NCAA Final Four 2001

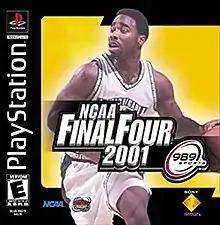
Cover featuring Mateen Cleaves

NCAA Final Four 2001 is a 2000 basketball video game developed by Killer Game and published by Sony Computer Entertainment for the PlayStation and PlayStation 2. It is the first installment of the series to not be published by 989 Sports, it becoming a publishing label of Sony.